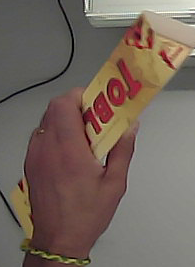
Product: toblerone_white